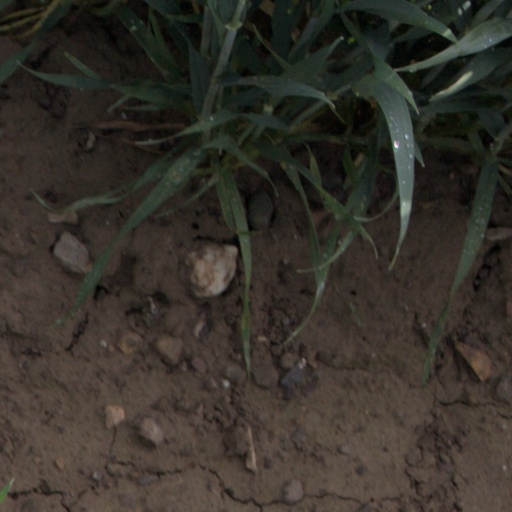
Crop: wheat